Revolver (Beatles album)

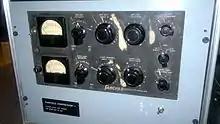
A Fairchild 670 stereo compressor. Fairchild's mono equivalent, the 660, was used extensively during the "Revolver" sessions and contributed to the robust sounds captured on the album.

The group's willingness to experiment was also evident in their dedication to finding or inventing sounds that captured the heightened perception they experienced through hallucinogenic drugs. The album made liberal use of compression and tonal equalisation. Emerick said that the Beatles encouraged the studio staff to break from standard recording practices, adding: "It was implanted when we started "Revolver" that every instrument should sound unlike itself: a piano shouldn't sound like a piano, a guitar shouldn't sound like a guitar."Irvin, Jim. "Into Tomorrow". In: .